New York State Route 122

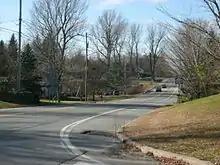
Looking west along NY 122 from NY 30 southbound in Constable

In the center of Constable, NY 122 intersects NY 30, which overlaps with NY 122 for one block on its way from Malone to the Canadian border. The highway continues east from NY 30, serving residences in the eastern part of the hamlet before curving to the southeast and entering another rural area. The road crosses into the town of Burke at a junction with Constable–Burke Town Line Road east of Constable, and subsequently takes on a more pronounced southeasterly alignment. NY 122 ends later at an intersection with US 11 just west of the hamlet of Burke Center.